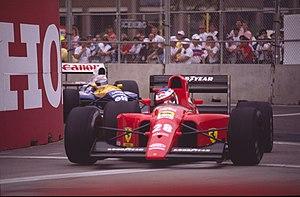
La Ferrari 642, également connue sous la dénomination Ferrari F1-91, est une monoplace de Formule 1 engagée par la Scuderia Ferrari dans le cadre des six premières manches du championnat du monde de Formule 1 1991. Elle est pilotée par le Français Alain Prost, présent dans l'équipe depuis 1990, qui dispute sa douzième année dans la discipline-reine qu'il a intégrée en 1980, et son compatriote Jean Alesi, en provenance de l'écurie Tyrrell Racing avec laquelle il a disputé sa première saison complète.
Résultats du Grand Prix des États-Unis de Formule 1 qui a eu lieu sur le circuit de Phoenix le 10 mars 1991. Manche d'ouverture du championnat du monde 1991, l'épreuve a été remportée par Ayrton Senna au volant d'une McLaren-Honda.